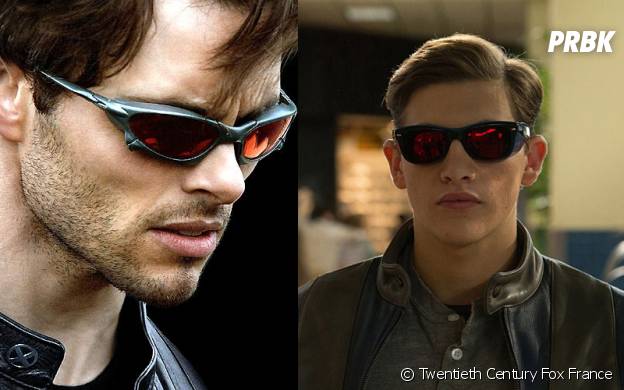
Gender: men